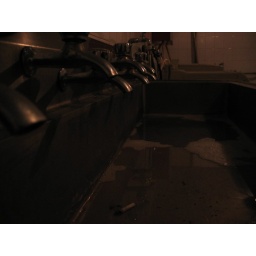
the sink in washroom on my floor. complete with standing water, cigarette butts, and dead cockroaches.